Philip Monotropos

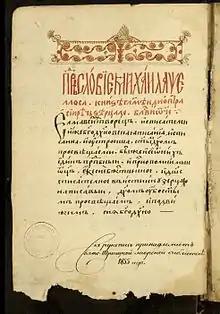
Library of Trinity Lavra of St. Sergius, the manuscript, number 191. (1816.) Dioptra, Philip philosopher, semi-uncial, written in 1471, a quarter of 230 sheets, the start of registration made in the 17th century.

Phillipos Monotropos or Philippus Solitarius ("Phillip the Recluse"; ; 1080) was a Byzantine monk and writer, notable for his authorship of the "Dioptra" ("The Mirror"), written towards the end of the eleventh century.